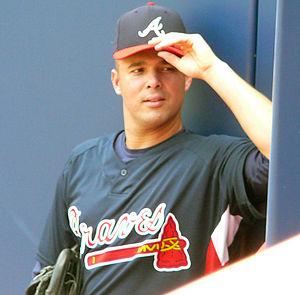
Javier Carlos Vázquez, né le 25 juillet 1976 à Ponce, est un joueur portoricain de baseball évoluant en Ligue majeure de baseball depuis 1998. Il est actuellement agent libre.